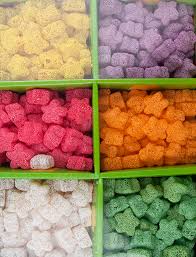
Yemek: lokum